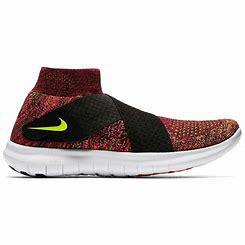
Brand: Nike
Model: Free RN 2017